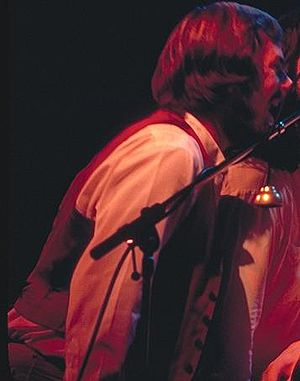
Dougie Thomson
Dougie Thomson var bassist i bandet Supertramp i bandets succesperiode fra 1973 til Supertramps begyndende opløsning i 1988.